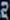
Number: 2